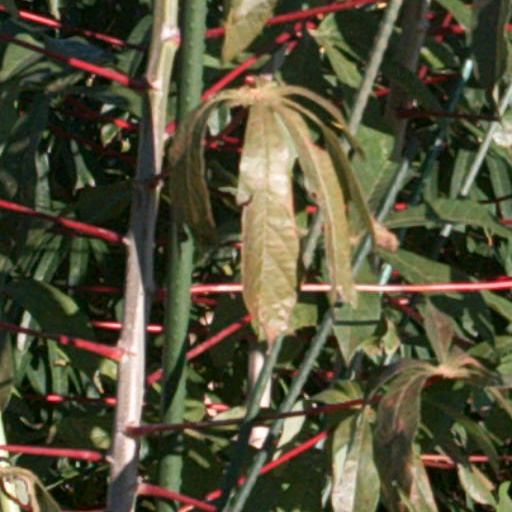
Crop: cassava